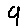
Label: 9